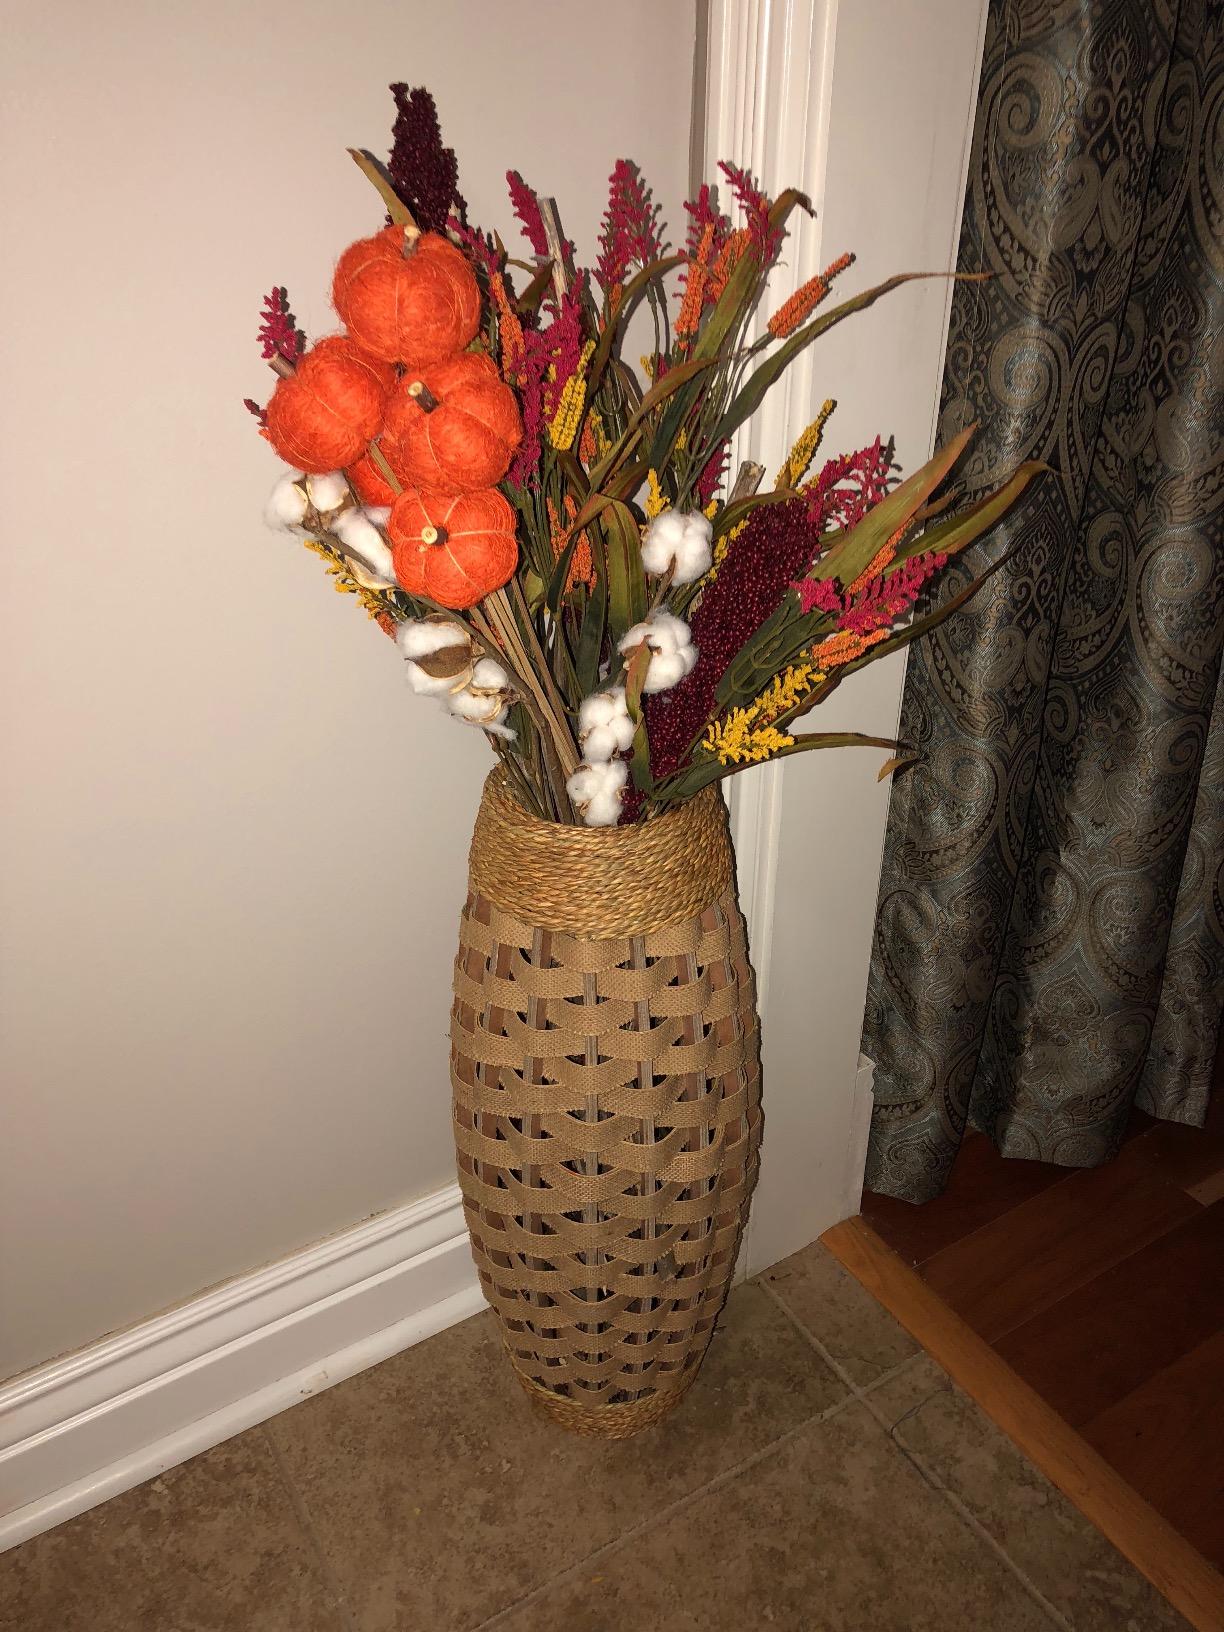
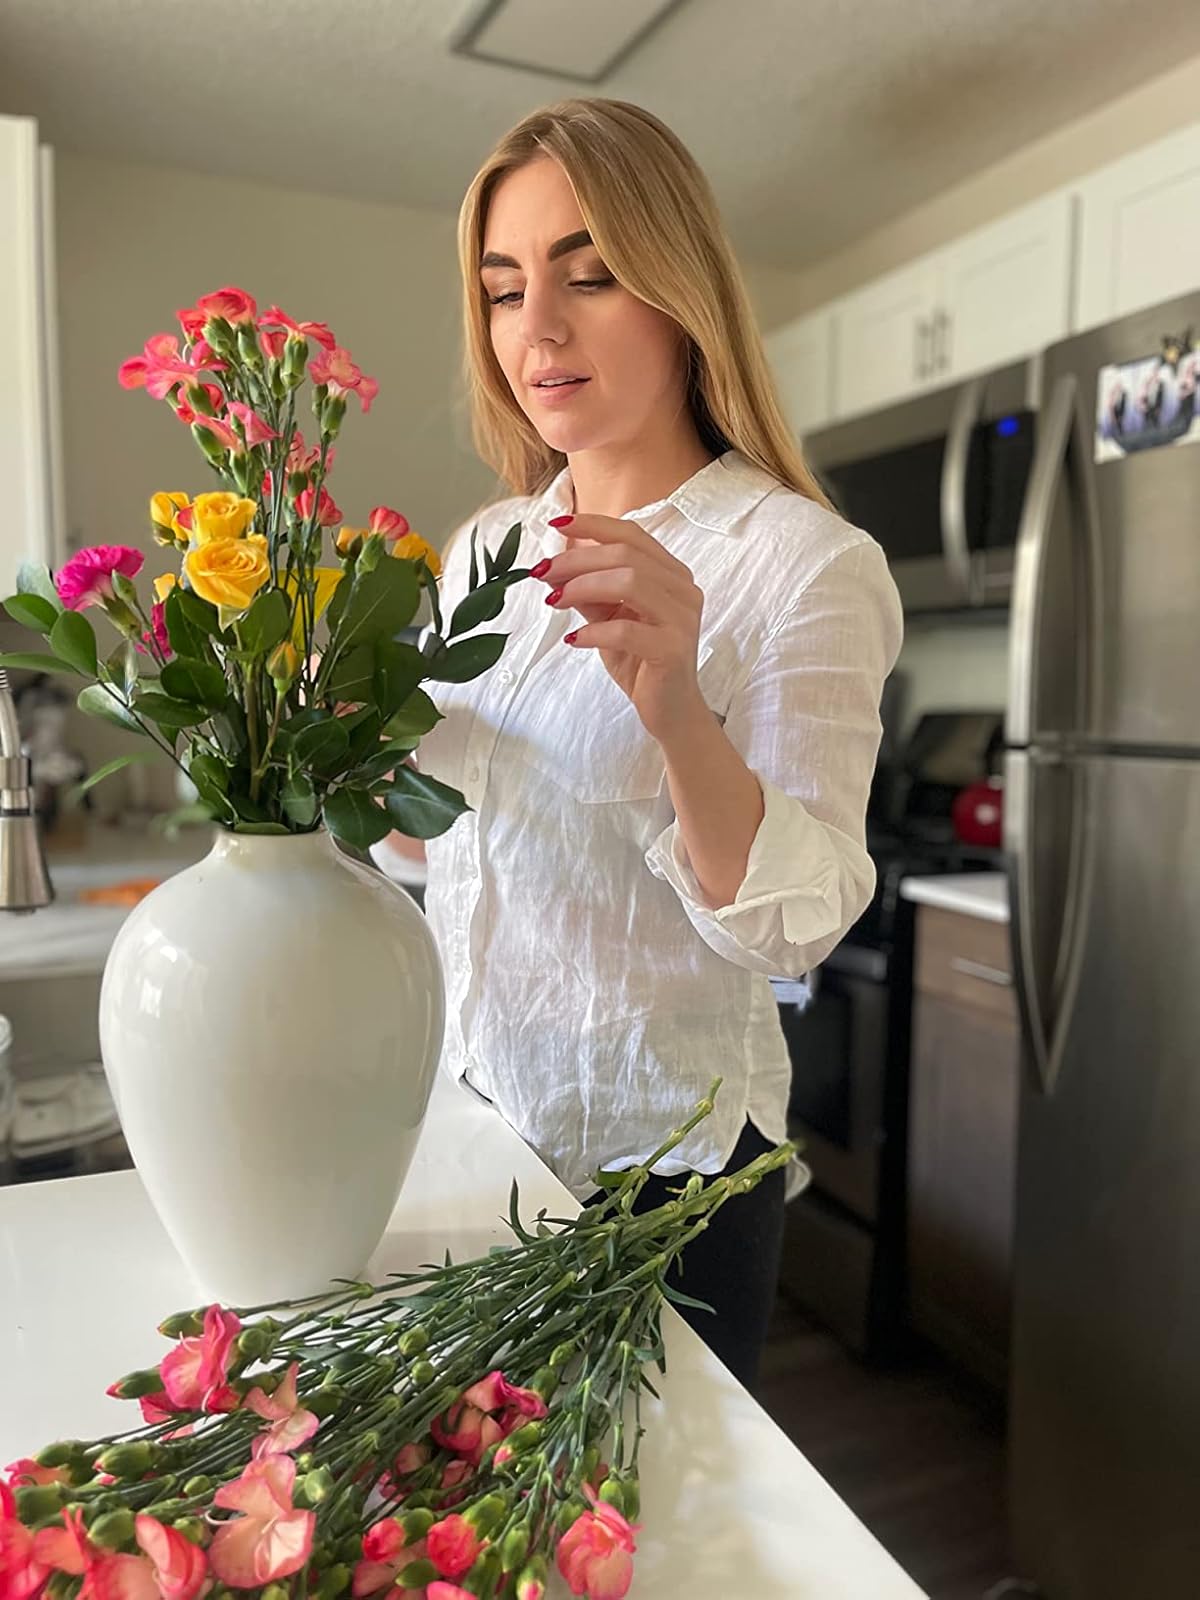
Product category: vase
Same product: no